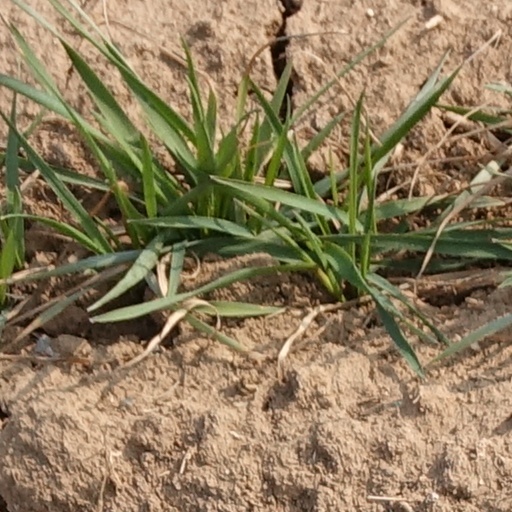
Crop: wheat